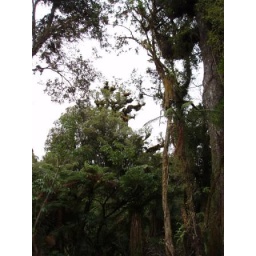
Tall trees in the rainforest along west coast